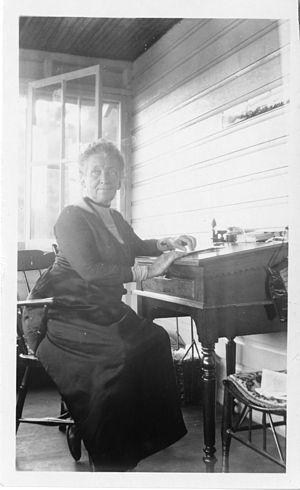
Cornelia Maria Clapp est une zoologue et universitaire américaine spécialisé dans la biologie marine. Née à Montague, dans le Massachusetts, elle est la fille ainée de deux enseignants. Elle a été nommée de son vivant l'une des meilleurs zoologues des États-Unis.